Broadway Bridge (Manhattan)

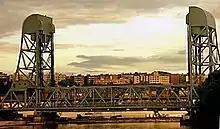
The third and current Broadway Bridge, with a subway train crossing the upper deck

Zurmuhlen announced in February 1958 that work would commence on a new lift span costing $13.4 million (equivalent to $ million in ). The first phase of the work was awarded to the Moore & Lopier Construction Corporation and involved constructing new piers parallel to the second swing span. The American Bridge Company constructed the new lift span on the Bronx side of the bridge. Because the second 225th Street Bridge was so heavily used, with an average of 23,000 vehicles per weekday, the lift span was built before the lift towers, in the opposite sequence from other lift bridges. A construction schedule was planned so that subway traffic would be disrupted as little as possible.